Takashi Sugiura

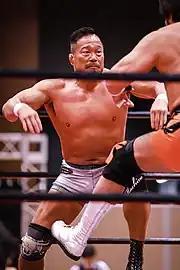
Sugiura at a Pro Wrestling Zero1 show in May 2023

In early 2014, Sugiura formed the Dangan Yankies tag team with Pro Wrestling Zero1 (Zero1)'s Masato Tanaka. The duo worked in both Noah and Zero1, winning the GHC Tag Team and NWA Intercontinental Tag Team Championships in May 2014, the Furinkazan tournament in December 2014, and the Global Tag League in both 2014 and 2015. In addition, "Tokyo Sports" named Dangan Yankies the 2014 tag team of the year. On December 23, 2015, Sugiura turned on Noah and joined the villainous Suzuki-gun stable. On January 31, 2016, Sugira defeated Naomichi Marufuji to win the GHC Heavyweight Championship for the second time. He lost the title to Go Shiozaki on May 28. Sugiura regained the title from Shiozaki on July 30. He lost the title to Katsuhiko Nakajima in his third defense on October 23. On December 2, Sugiura turned on Suzuki-gun, after Minoru Suzuki had unsuccessfully challenged Nakajima for the GHC Heavyweight Championship. In January 2017, Sugiura formed an alliance with Kaito Kiyomiya, almost serving as a mentor. The two began regularly teaming together, and were eventually joined by Kenoh, who turned on his tag team partner Masa Kitamiya during a match against Sugiura and Kiyomiya, aligning himself with Sugiura in the process. On March 12, 2017, Sugiura and Kenoh defeated Muhammad Yone and Kitamiya to win the vacant GHC Tag Team Championship. They lost the titles to Naomichi Marufuji and Maybach Taniguchi on April 14. In June, he went on hiatus so he could get open-heart surgery as he had irregular heartbeat for a long time, which was successful. He returned on October 28, where he teamed with Kenoh to defeat Leona and Katsuhiko Nakajima. On March 11, 2018, he defeated his tag team partner Kenoh to win the GHC Heavyweight Championship for the fourth time, making him the only man to have held the title four times. On April 29, he defeated Atsushi Kotoge to make his first successful defense and afterwards offered Naomichi Marufuji the next shot at the title, which he accepted. This led to a match exactly one month later on May 29, where he defeated Marufuji for his second successful defense. On June 26, he defeated Kenoh in a rematch to make his third successful defense. After the match, he issued a challenge to Go Shiozaki, who had pinned him in a tag match two weeks earlier, which he accepted. They would face off yet again on August 18 in Kawasaki, where he defeated Shiozaki to make his fourth successful defense and was afterwards challenged to a title match by Masa Kitamiya, who he would defeat on September 2 to make his fifth successful defense. Then on October 4, he defeated Kitamiya's tag team partner Katsuhiko Nakajima to make his sixth successful title defense. Sugiura then participated in the 2018 Global League, where he finished with a record of four wins and three losses, including one to eventual tournament winner Kaito Kiyomiya. This led to a match on December 16, where Sugiura lost the title to Kiyomiya in his seventh defense. Sugiura participated in the 2019 Global Tag League, teaming with Kazma Sakamoto where they went on to win the tournament. During the tournament, he formed a stable named "Sugiura-gun", with Nosawa Rongai, Hideki Suzuki, Sakamoto and Kinya Okada, while Sugiura was positioned as the leader of the stable. At the Mitsuharu Misawa Memorial Shows, Sugiura first challenged Kaito Kiyomiya for the GHC Heavyweight Championship on June 9, losing. Then, Sugiura challenged the team of Go Shiozaki and Katsuhiko Nakajima for the GHC Tag Team Championships on June 13, winning the titles for the fifth time with Kazma Sakamoto.